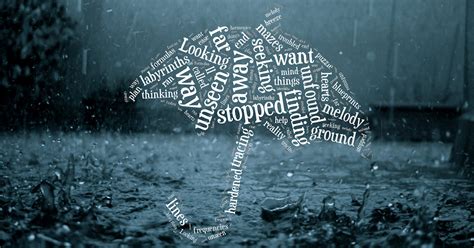
Weather: rain or strom